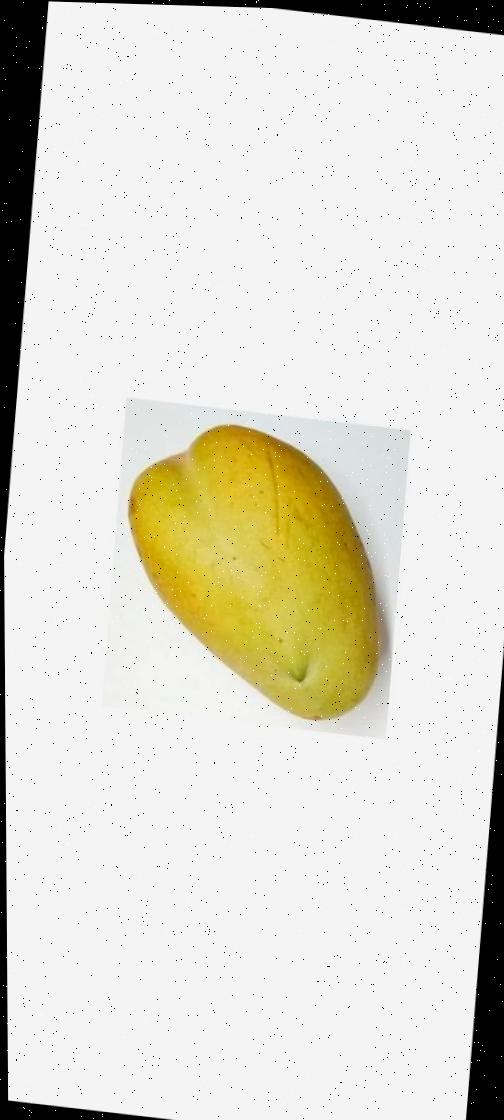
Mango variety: Bari-11